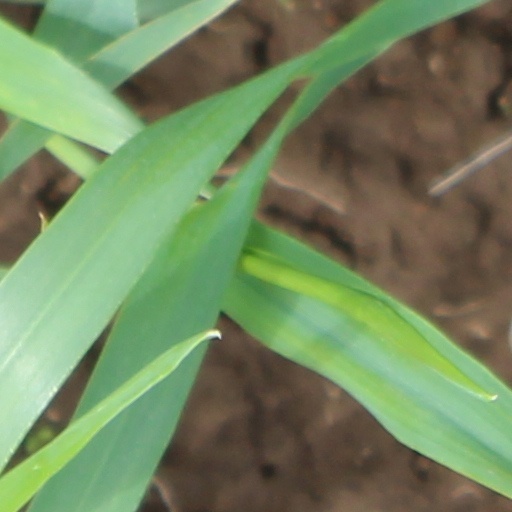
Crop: wheat